Cool Million

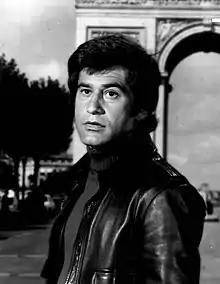
James Farentino as Jefferson Keyes.

Cool Million is an American crime drama series that aired on NBC as an element in its "wheel series" "The NBC Wednesday Mystery Movie" during its 1972–73 schedule.